Paleontology in Washington (state)

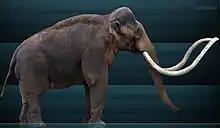
Restoration of a Columbian mammoth

During the Cambrian, Washington was home to archaeocyathids, brachiopods, and trilobites. The archaeocyathids are the oldest known fossils in the state. Graptolites became abundant during the Ordovician period, and their remains were preserved in what are now the rocks of Pend Oreille and Stevens Counties. Possibly during the Silurian, but certainly by the Devonian, brachiopods and corals become the most abundant life forms represented in Washington's fossil record. During the Carboniferous, brachiopods, bryozoans, and corals inhabited. Permian life included corals, fusulinida, and gastropods.